Brazilian battleship São Paulo

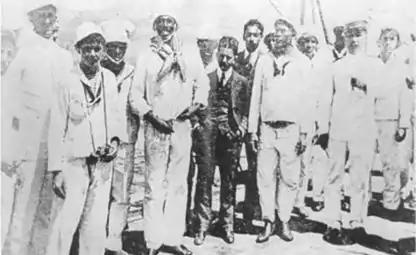
João Cândido Felisberto (front row, directly to the left of the man in the dark suit) with reporters, officers and sailors onboard "Minas Geraes" on 26 November 1910, the last day of the Revolt of the Lash

Soon after "São Paulo"s arrival, a major rebellion known as the Revolt of the Lash, or "Revolta da Chibata", broke out on four of the newest ships in the Brazilian Navy. The initial spark was provided on 16 November 1910 when Afro-Brazilian sailor Marcelino Rodrigues Menezes was brutally flogged 250 times for insubordination. Many Afro-Brazilian sailors were sons of former slaves, or were former slaves freed under the "Lei Áurea" (abolition) but forced to enter the navy. They had been planning a revolt for some time, and Menezes became the catalyst. Further preparations were needed, so the rebellion was delayed until 22 November. The crewmen of "Minas Geraes", "São Paulo", the twelve-year-old , and the new quickly took their vessels with only a minimum of bloodshed: two officers on "Minas Geraes" and one each on "São Paulo" and "Bahia" were killed.